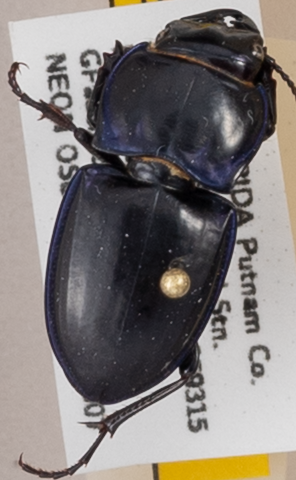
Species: Pasimachus subsulcatus
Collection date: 2018-06-07
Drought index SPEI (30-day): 1.85
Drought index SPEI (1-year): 2.09
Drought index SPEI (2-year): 1.706